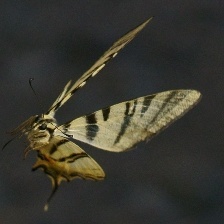
Species: SCARCE SWALLOW